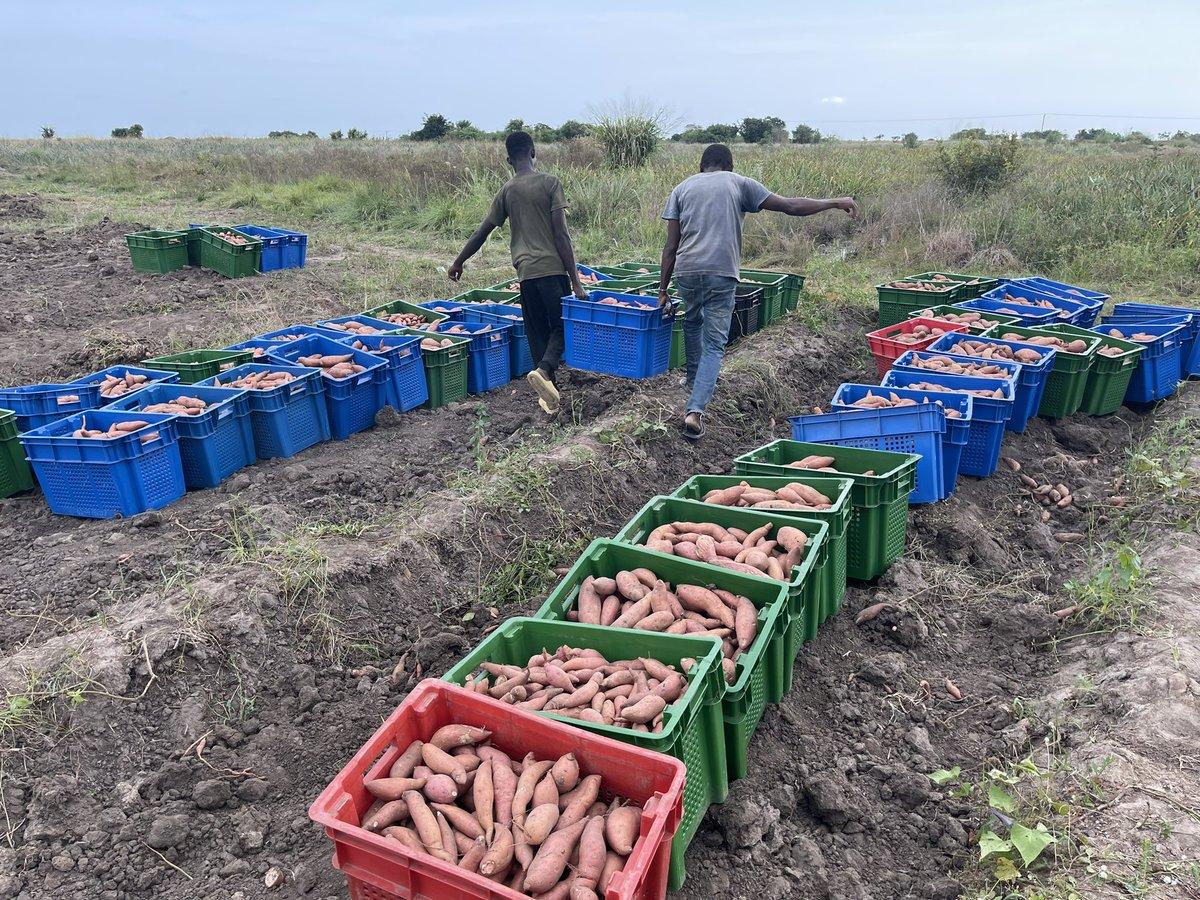
Karoti zilizokomaa zimevunwa kutoka shambani na wakulima kwa wingi, na kuwekwa ndani ya vyombo vya plastiki vya rangi nyekundu, kijani na bluu ili kuweza kuuza.